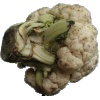
Label: cauliflower